Diphoterine

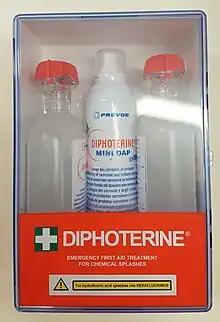
Emergency eye-wash containing Diphoterine

Diphoterine is a decontamination solution used in first aid for the emergency treatment of chemical spills to the eyes and body.